Gortyn code

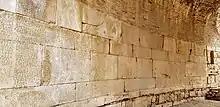
Boustrophedon code on the circular wall

The first fragment of the code was discovered in 1857 by Georges Perrot and Louis Thenon. Italian archaeologist Federico Halbherr found a further four columns of the text while excavating a site near a local mill in 1884. Since this was evidently part of a larger text, he, with Ernst Fabricius and a team, obtained permission to excavate the rest of the site, revealing 8 more text columns whose stones had been reused as part of the foundations of a Roman Odeion from the 1st century BCE. The wall bearing the code has now been partially reconstructed.